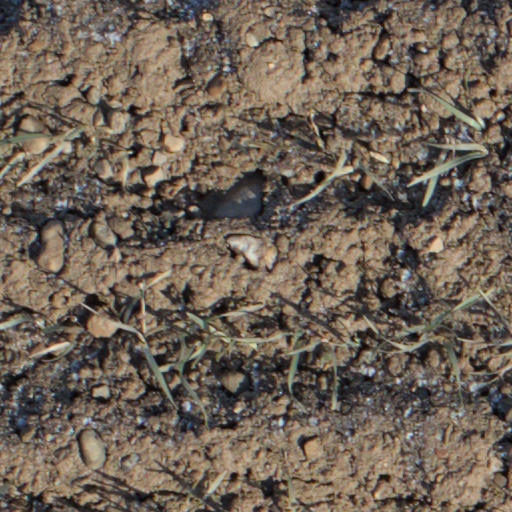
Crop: wheat